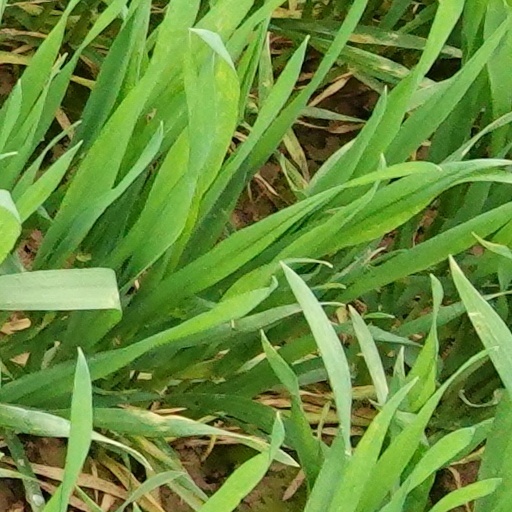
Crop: wheat